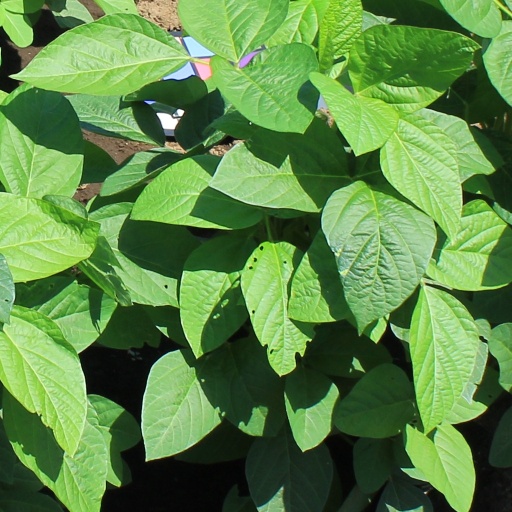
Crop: soybean